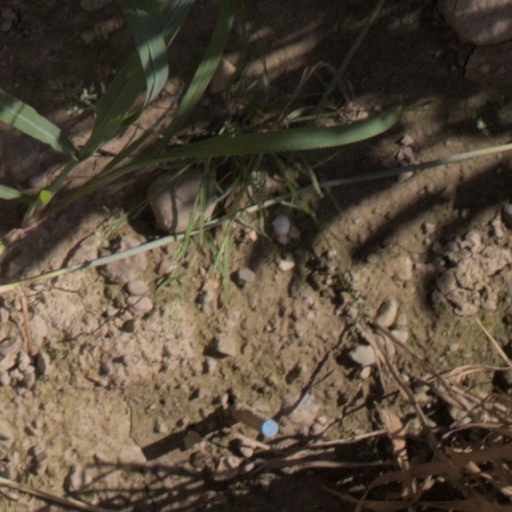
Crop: wheat